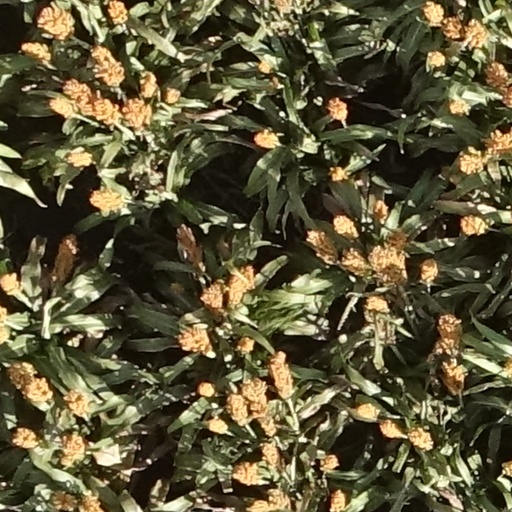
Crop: sorghum